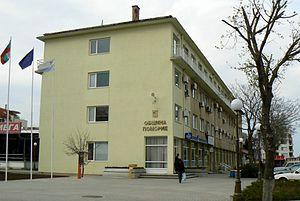
La commune de Pomorié est située dans le sud-est de la Bulgarie.